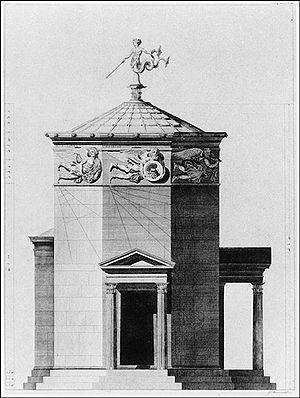
Un gnomon est un instrument astronomique qui visualise par son ombre les déplacements du Soleil sur la voûte céleste.
L'expression rose des vents classiques fait référence à la nomenclature et à l'association des vents dans l'Antiquité méditerranéenne classique avec les points de directions géographiques, facilitant l'orientation. La rose des vents antique possède typiquement douze vents et, par conséquent, douze points cardinaux.
Une heure temporaire est une heure ancienne égale au douzième de l'intervalle de temps compris entre le lever et le coucher du Soleil, quelle que soit la saison.